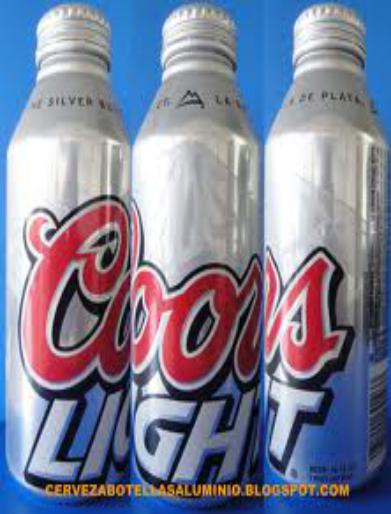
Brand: Coors
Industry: Food